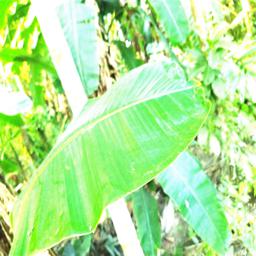
Label: YELLOW SIGATOKA